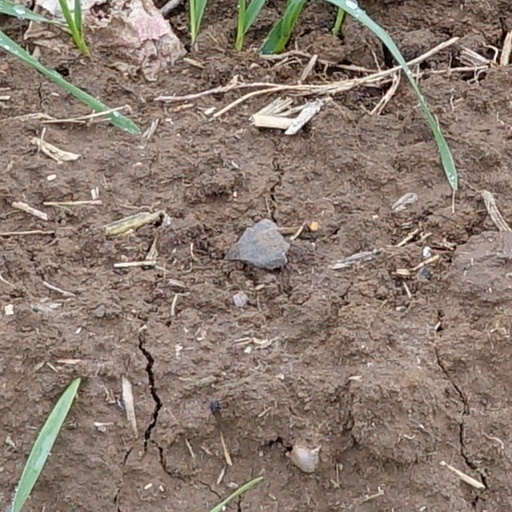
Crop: wheat